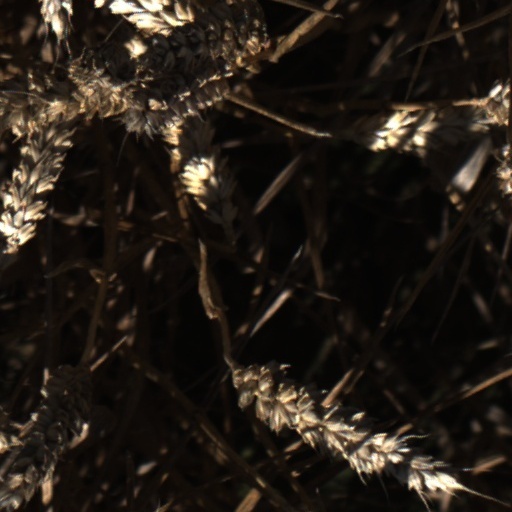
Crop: wheat